Luden's

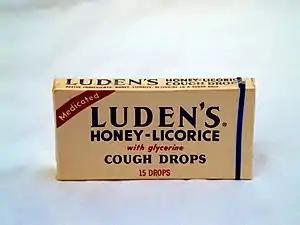
Luden's Honey-Licorice Cough Drops

Luden's is an American brand of cough drop that is currently manufactured and sold in the US by Prestige Consumer Healthcare. Company headquarters are in Tarrytown, New York. Luden's products cycle based on consumer demand, but their most popular flavors include Wild Cherry, Sugar-Free Wild Cherry, Watermelon, Honey Licorice, Wild Berry, Honey Lemon, and Wild Honey. Other flavors in rotation include Blue Raspberry, Kiwi-Strawberry, Orange, and Original Menthol.